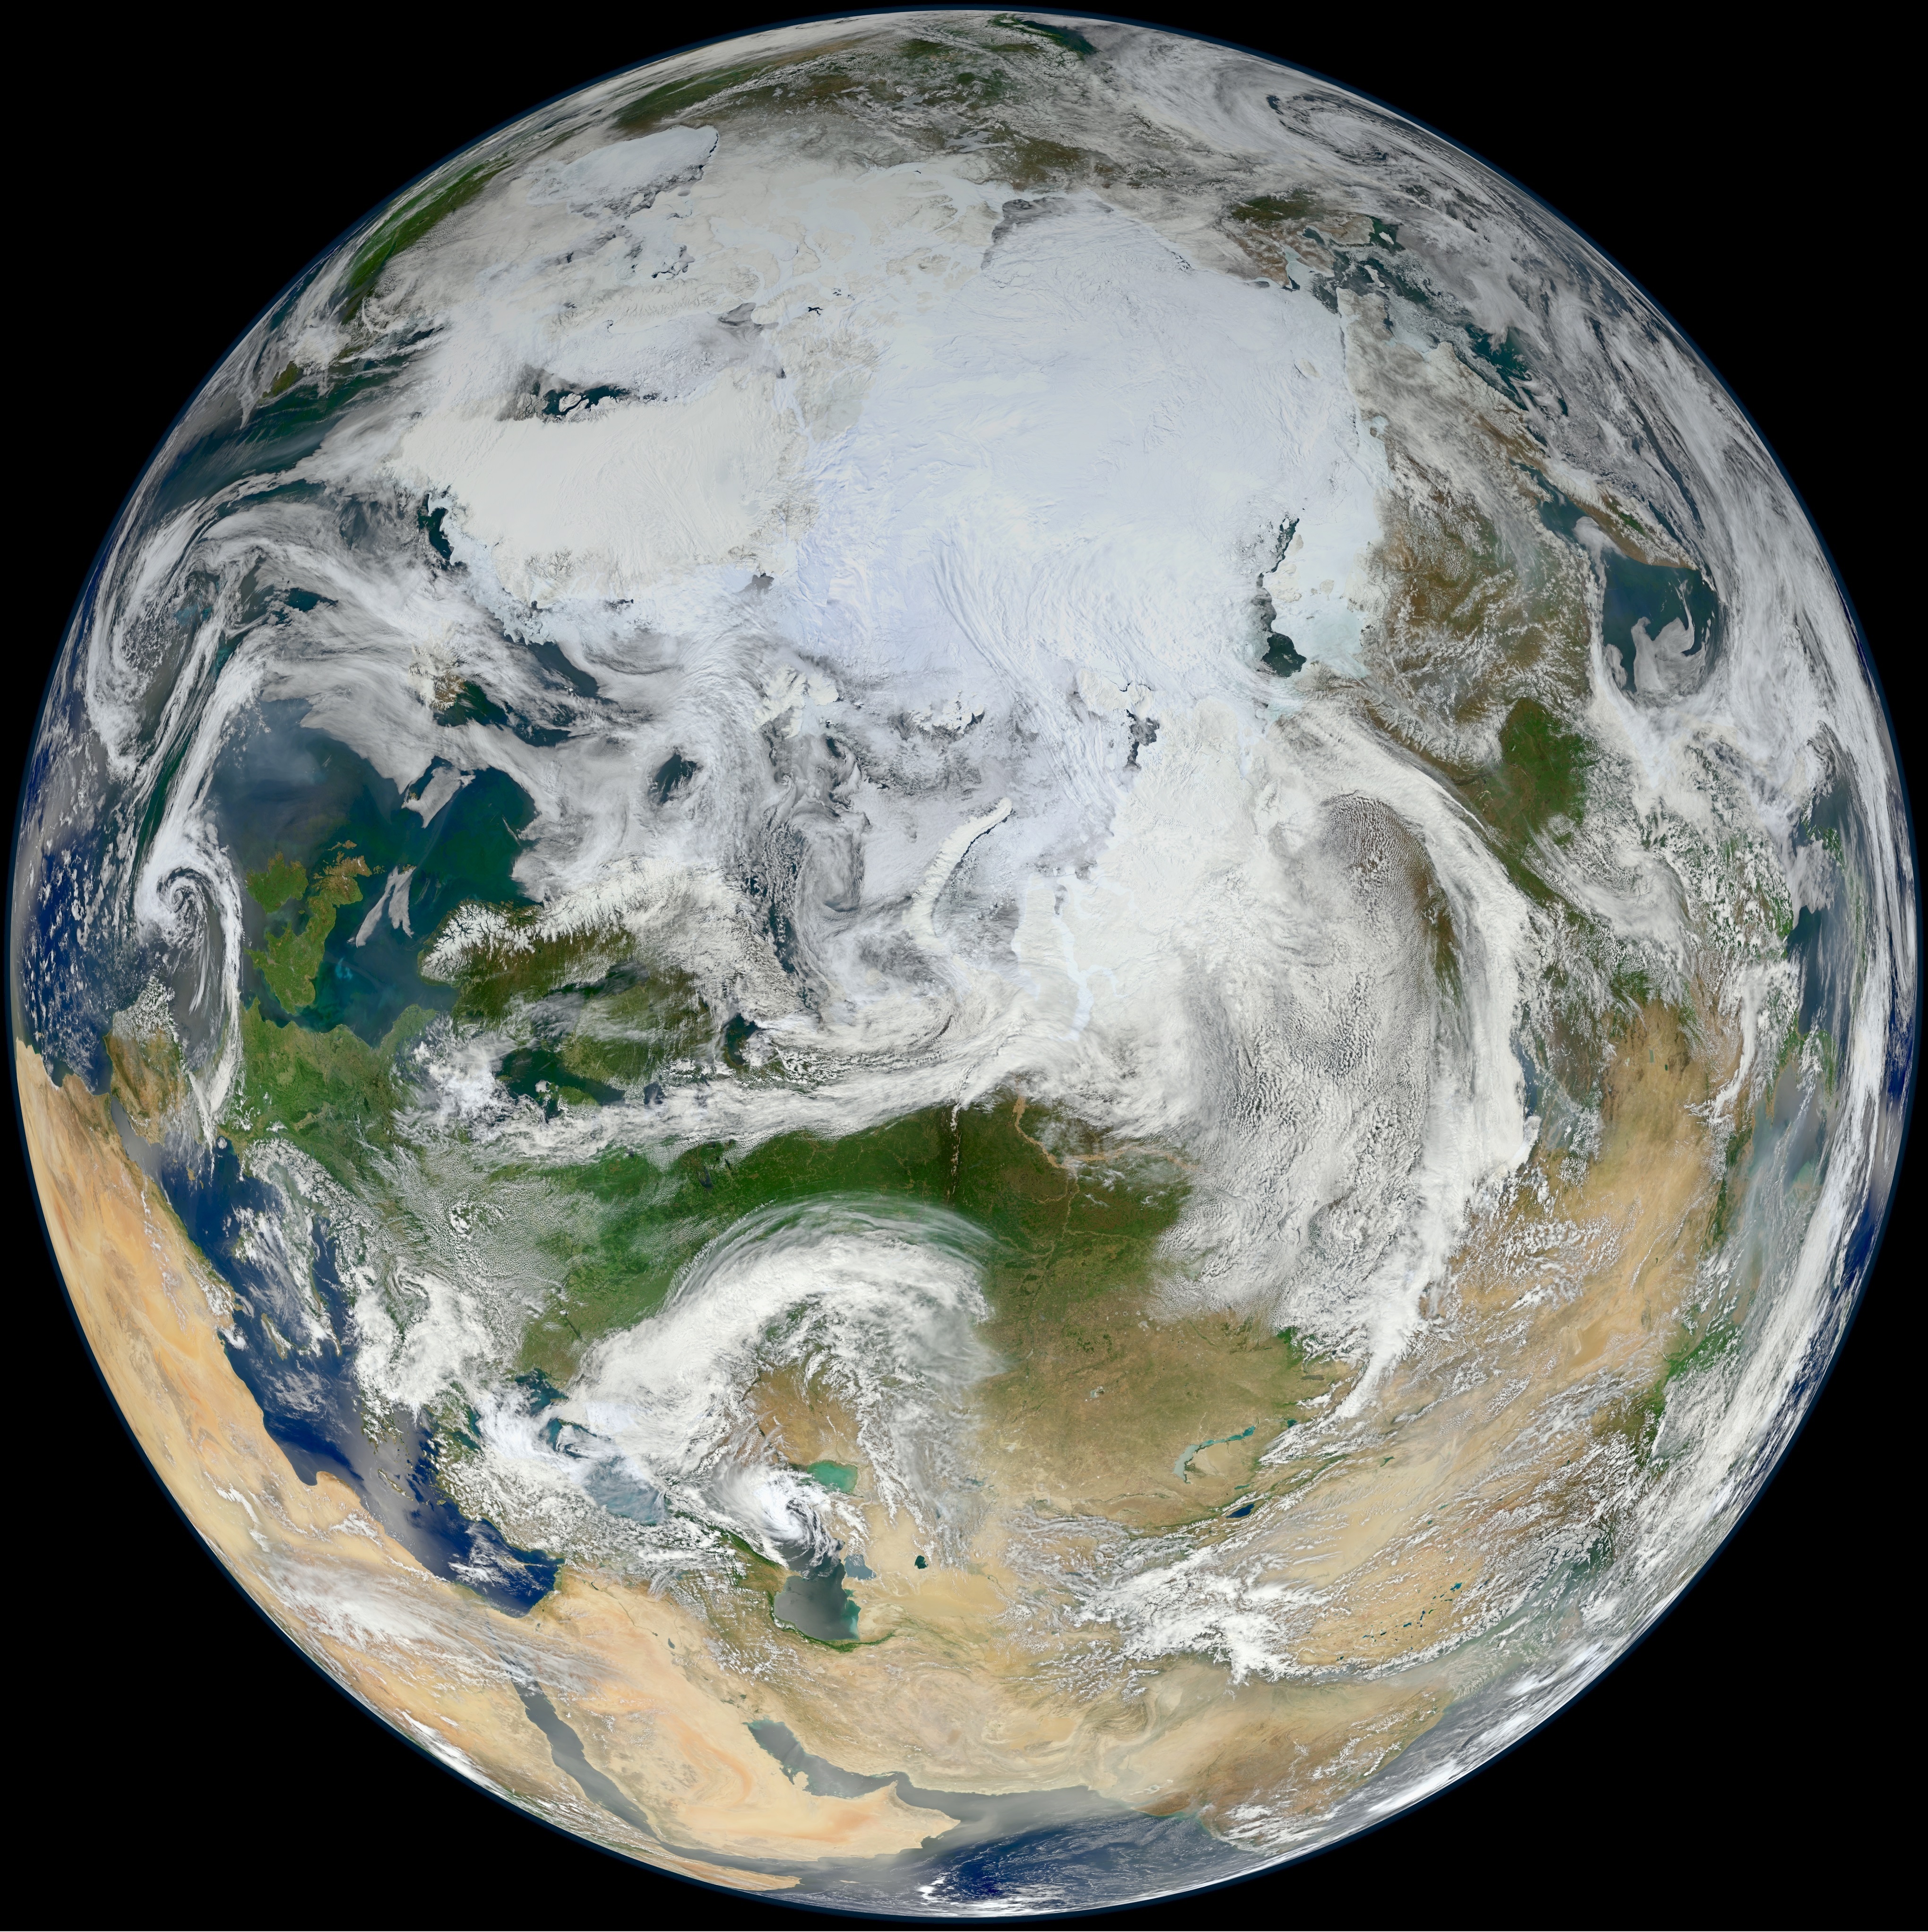
cosmos, view, atmosphere, space, circle, satellite, outer space, earth, sphere, planet, astronomical object, atmosphere of earth, blue marble, arctic view, polar orbit